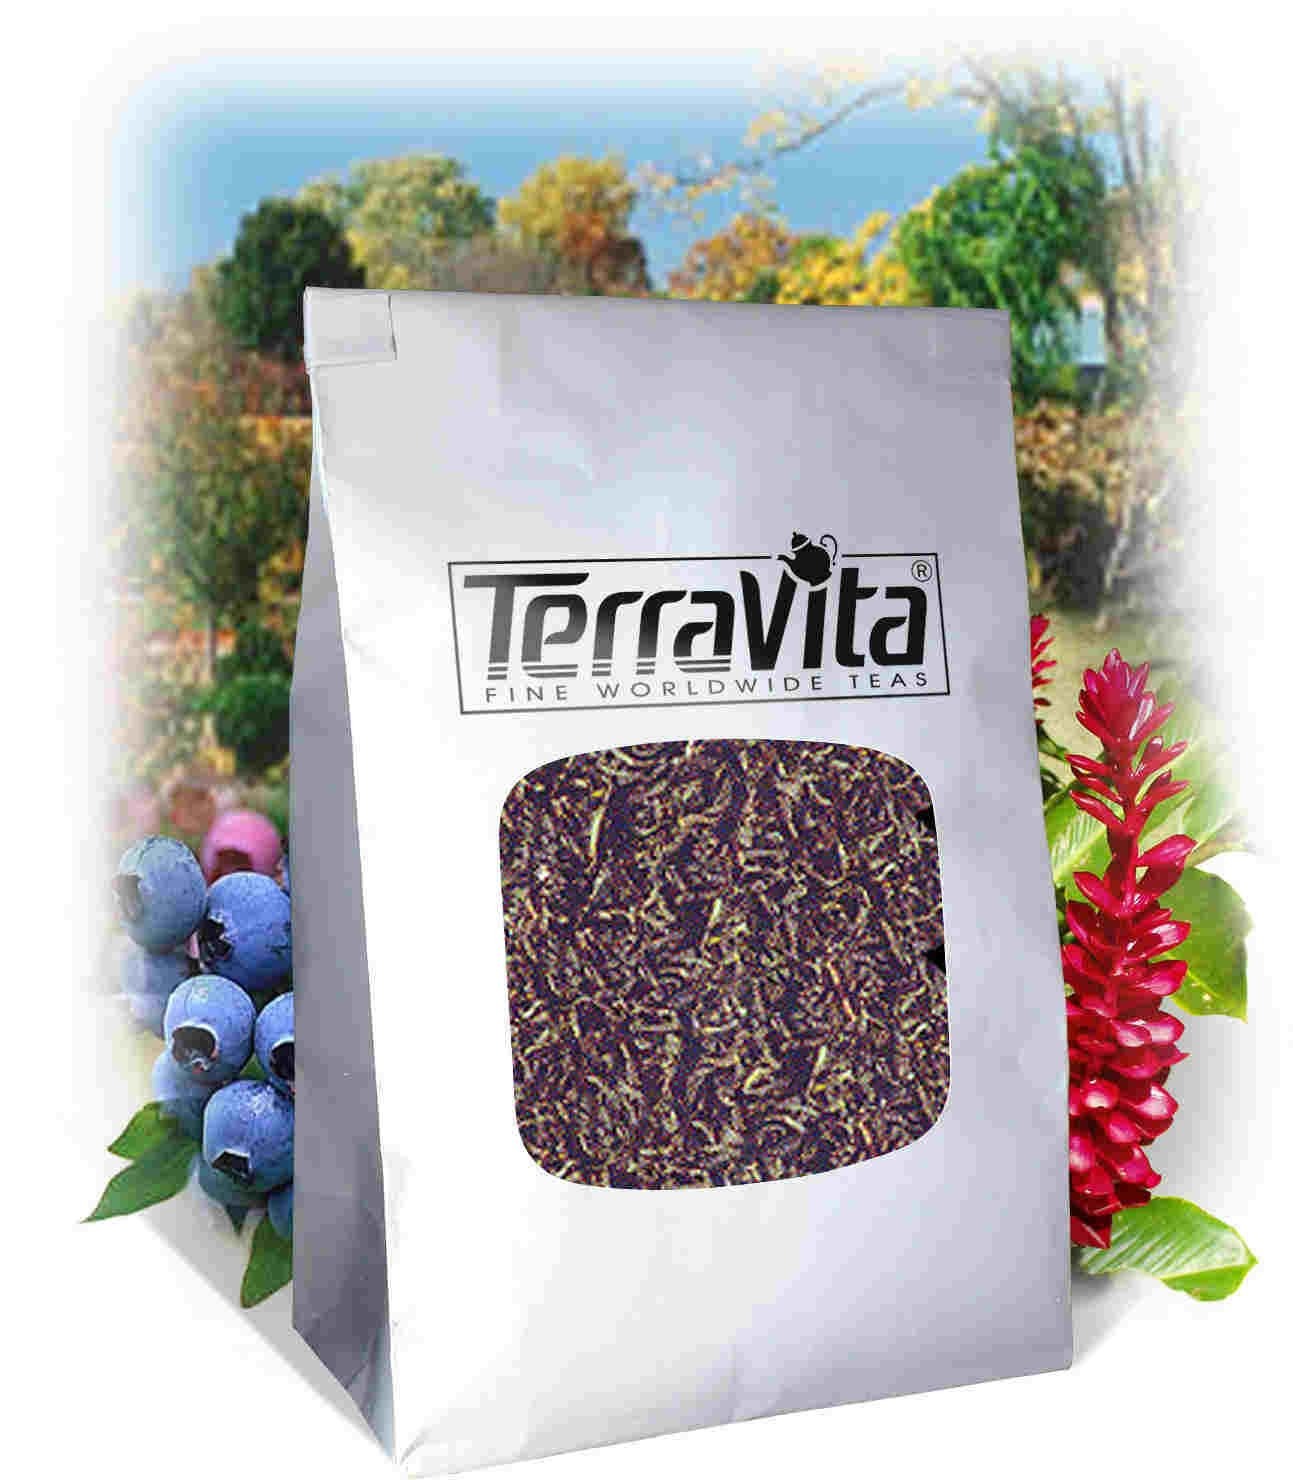
Item Name: Lover's Leap Tea (Loose) (8 oz, ZIN: 510196)
Bullet Point 1: Lover's Leap Tea (Loose) (8 oz, ZIN: 510196)
Bullet Point 2: No fillers.
Bullet Point 3: Manufacturer: TerraVita
Bullet Point 4: Size: 8 oz
Bullet Point 5: Loose Leaf Herbal Tea - Packed in a convenient upright pouch!
Product Description: Lover's Leap Tea (Loose) (8 oz, ZIN: 510196)<BR><BR>Packaged in the United States in a GMP certified facility (Good Manufacturing Practice).<BR><BR>No fillers.<BR><BR>Manufacturer: TerraVita<BR><BR>Size: 8 oz<BR><BR>Loose Leaf Herbal Tea - Packed in a convenient upright pouch!<BR><BR>Ingredients: Black Tea, Kenilworth Black Tea, Keyhung Black Tea, Lapsang Souchong (Black tea smoke-dried over pinewood fire)
Value: 8.0
Unit: Ounce

Price: 48.34